Lunar: The Silver Star

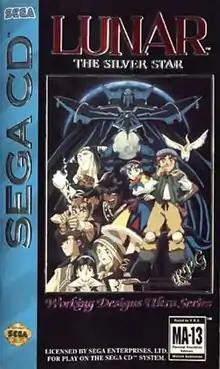
North American cover art

is a role-playing video game developed by Game Arts in association with Studio Alex for the Sega/Mega-CD, originally published by Game Arts and released in Japan in 1992. After a successful release, the game was translated and localized by Working Designs for release in North America the following year.